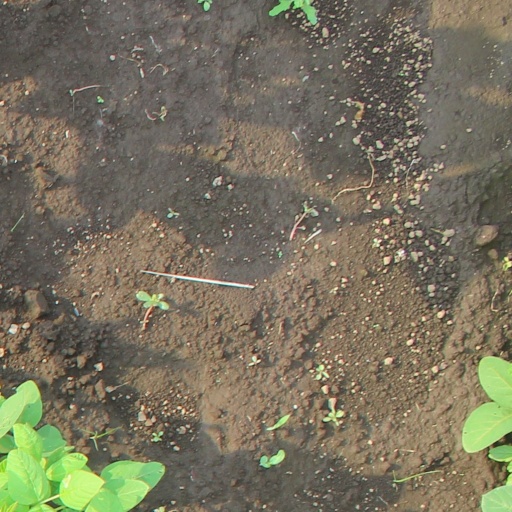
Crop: soybean